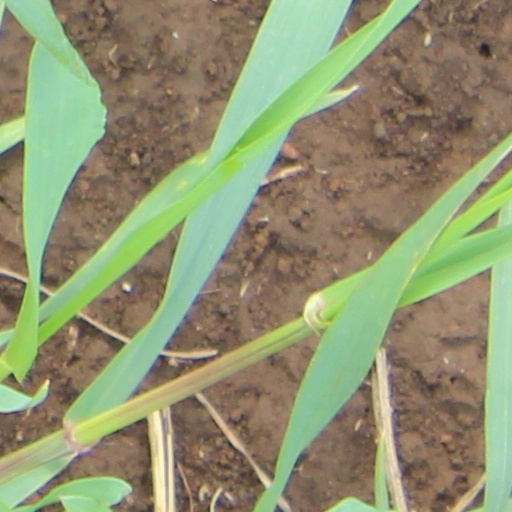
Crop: wheat